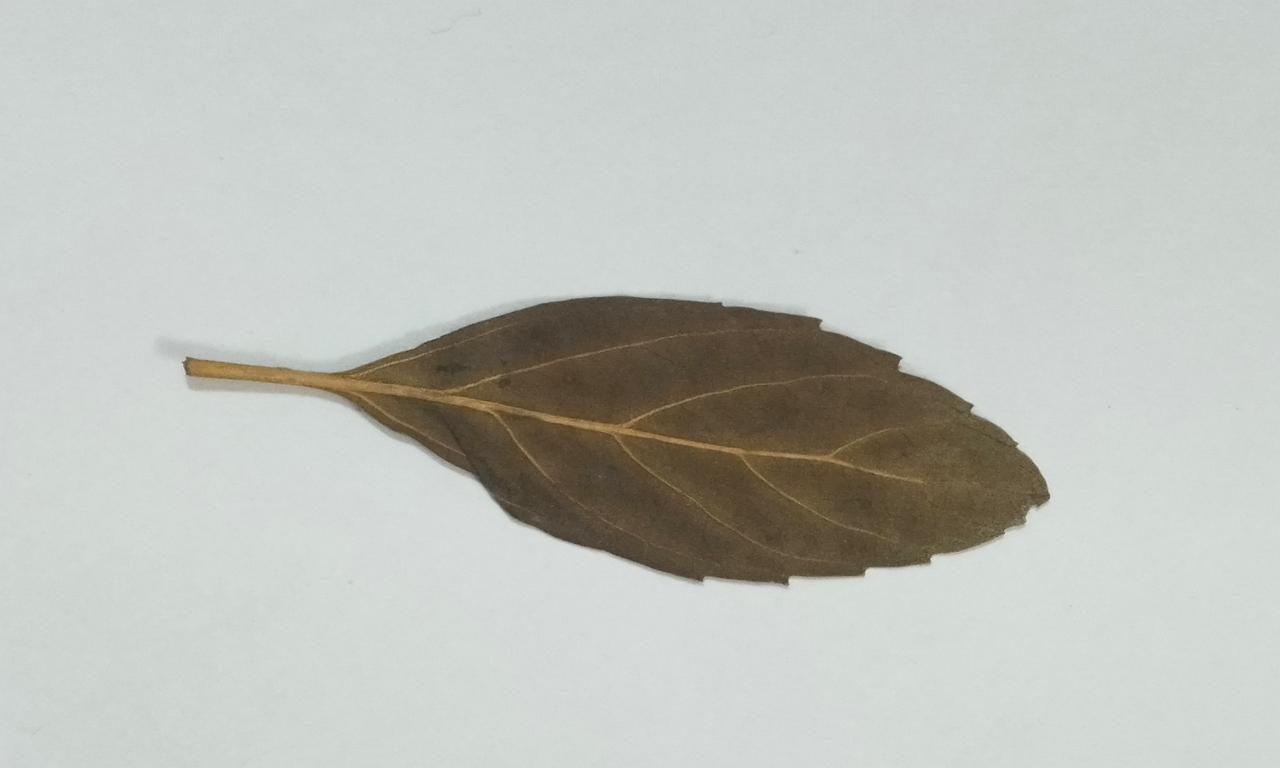
Label: Dried